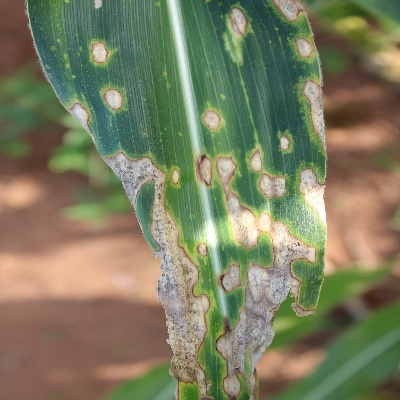
Crop: Maize
Condition: leaf blight